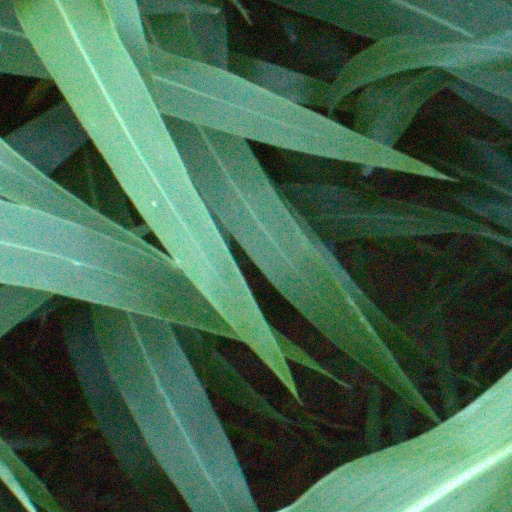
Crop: sorghum